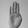
ASL letter: B